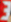
Number: 3